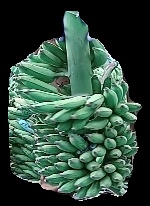
Variety: elakki-bale
Grade: grade1